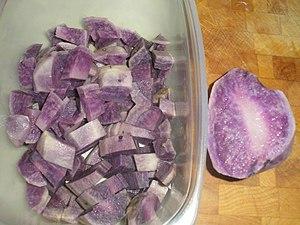
Adirondack Blue
Adirondack Blue est une variété de pomme de terre à chair violette créée aux États-Unis en 2003.